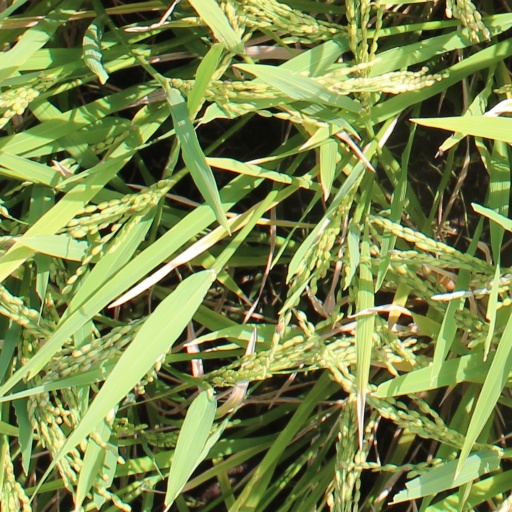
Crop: rice